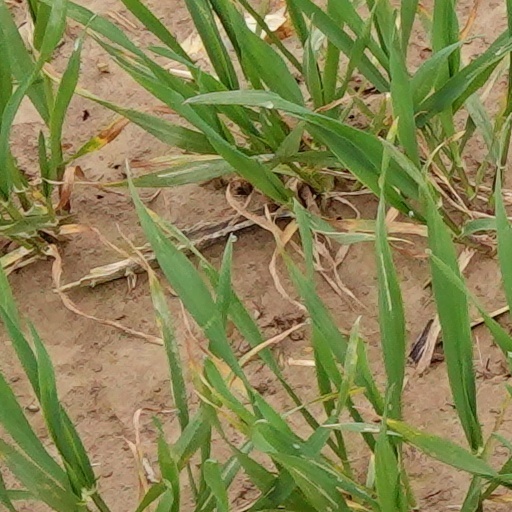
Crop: wheat